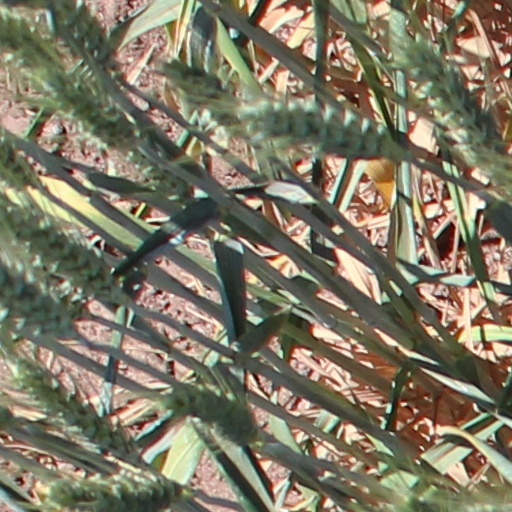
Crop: wheat